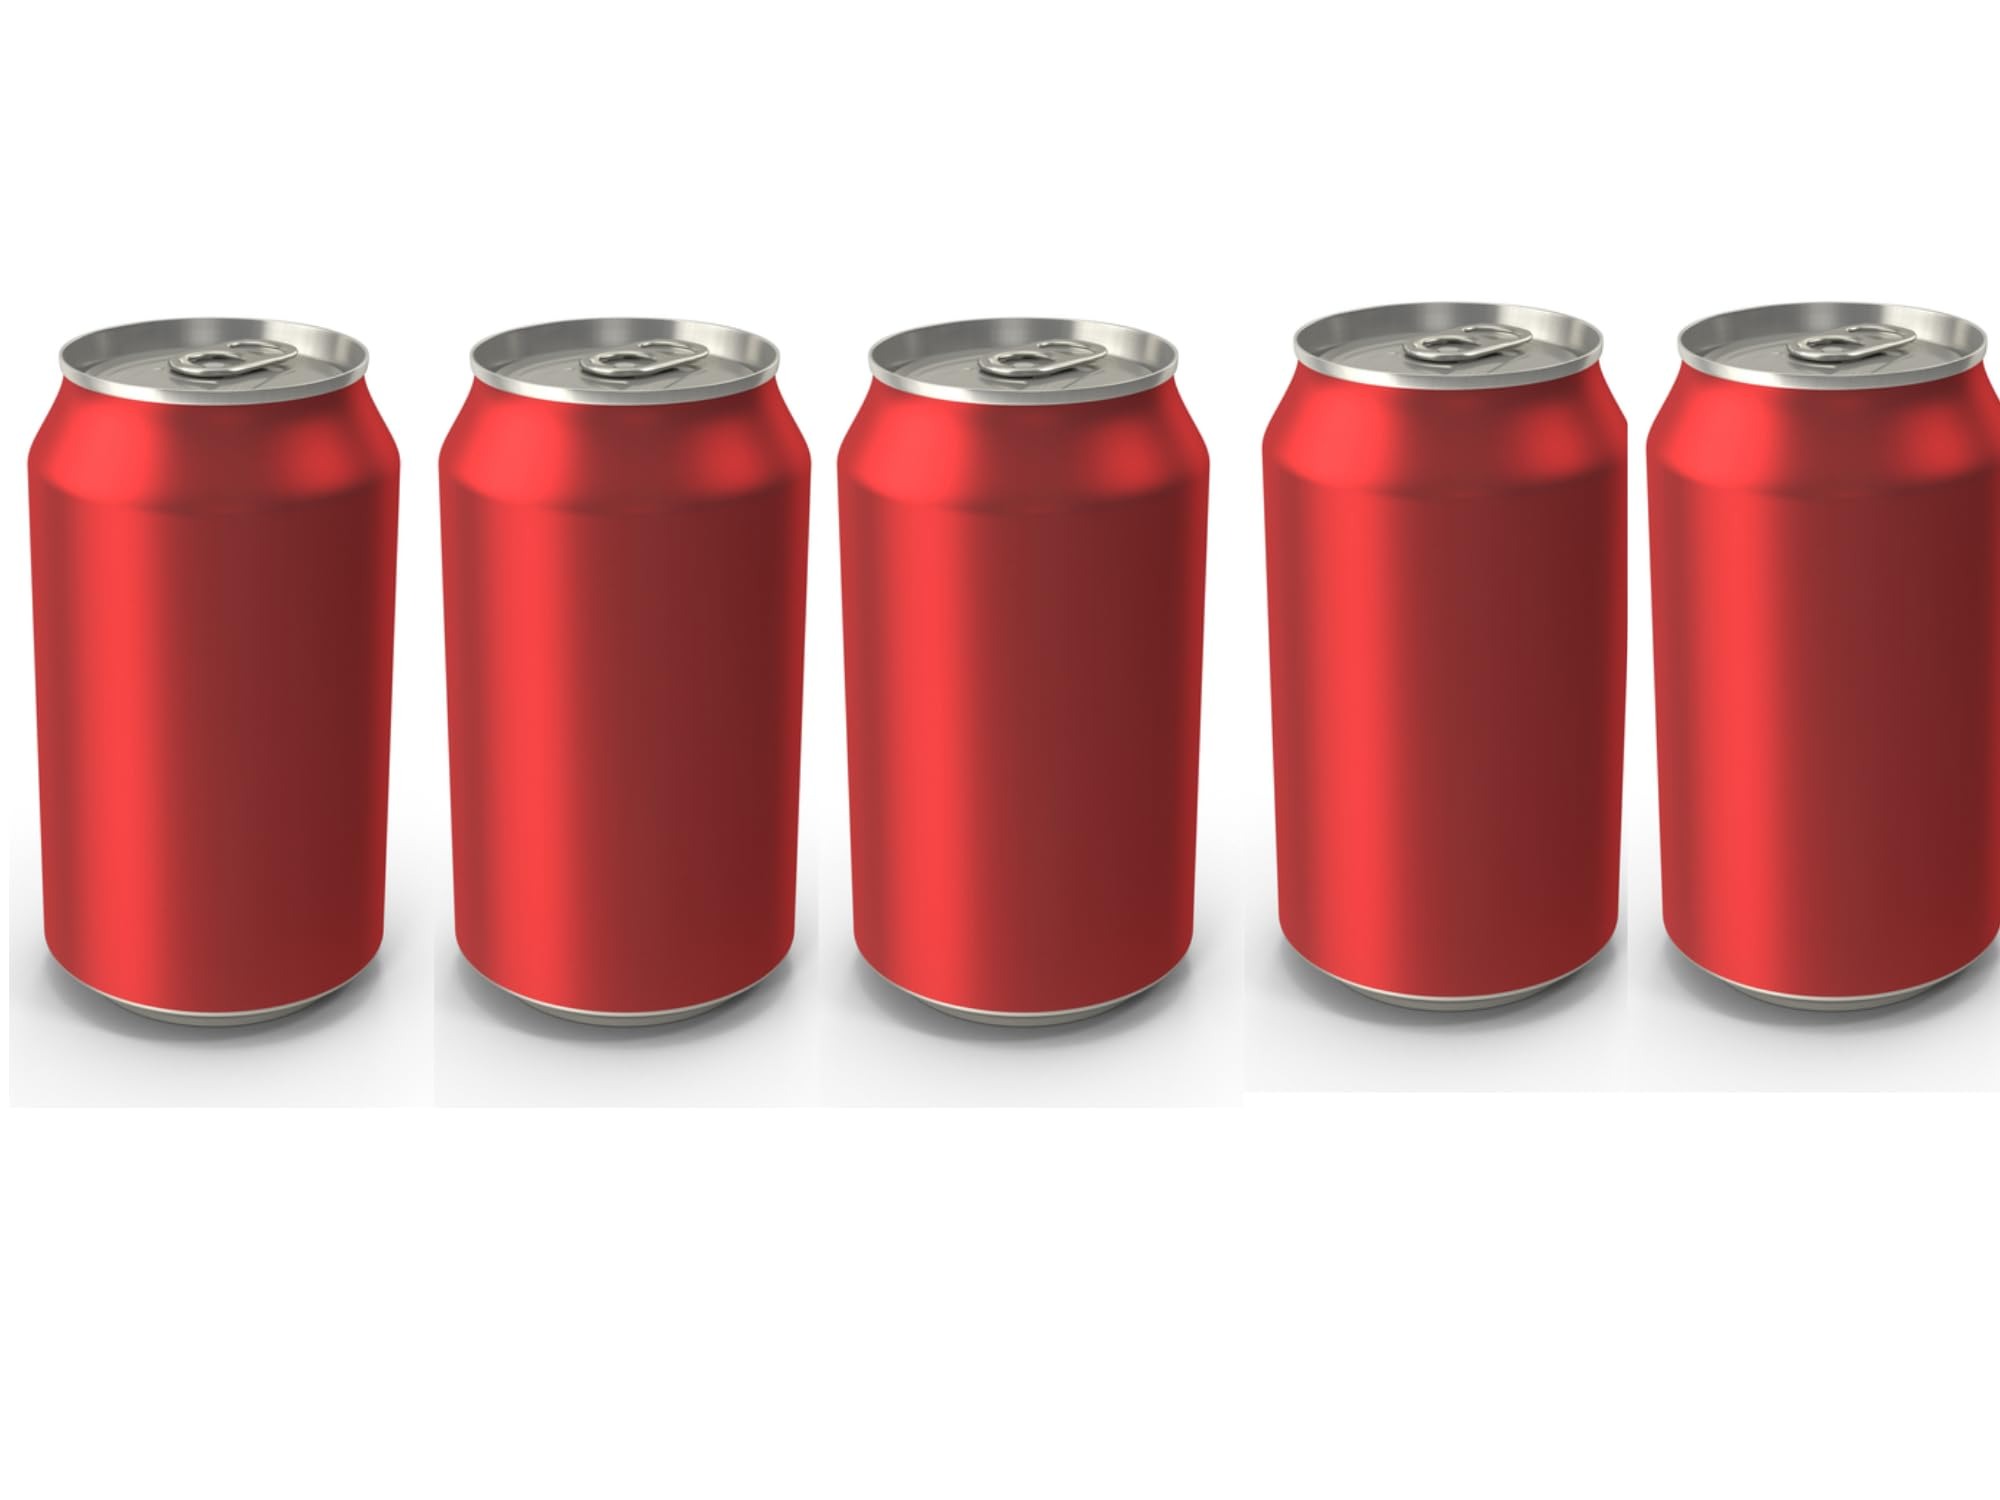
Item Name: Soda 20 oz 24 Pack
Bullet Point 1: Includes: 24 Pack Big Red 20oz Bottles
Bullet Point 2: The ''Deliciously Different'' taste of Big Red soda is a great option to satisfy your thirst.
Bullet Point 3: The cream soda flavor is refreshing and carbonated, making it the perfect drink to have with your meal.
Bullet Point 4: Big Red has been a staple at Texas BBQ joints for years and is now available in the 20 Fl Oz bottle size.
Bullet Point 5: This red soda can be found on the menus of most of your favorite barbeques, so don’t forget to grab one after you enjoy a plate of brisket and ribs.
Bullet Point 6: Age range description: Adult
Value: 480.0
Unit: Fl Oz

Price: 54.95